Patrick Miller of Dalswinton

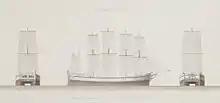
The vessel "Experiment of Leith"

Patrick Miller of Dalswinton (1731–1815) was a Scottish banker and inventor who served as Deputy Governor of the Bank of Scotland. He engineered the ship "Experiment of Leith" for the Swedish Navy, and was involved in a boat project with William Symington which later led to the paddle steamer "Charlotte Dundas".